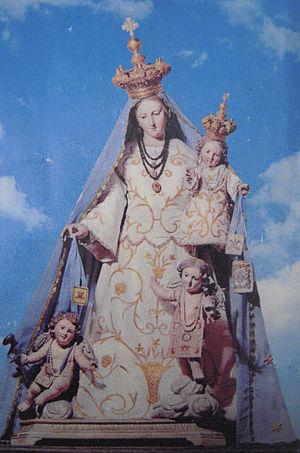
Irénée de Sainte-Catherine est un carme français de la Réforme de Touraine, hagiographe de son Ordre, dans le cadre de l'Humanisme de la Contre-Réforme.